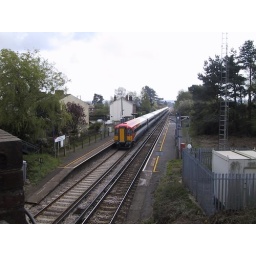
10 car 442 (wessex Electric) powering its way through beaulieu road station in the New Forest.